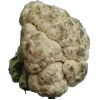
Label: Cauliflower 1